Robert Courts

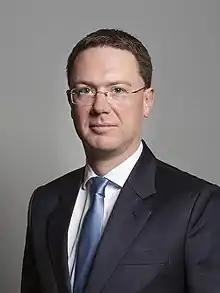
Official portrait, 2019

Robert Alexander Courts (born 21 October 1978) is a British Conservative politician and barrister who was the Member of Parliament (MP) for Witney from 2016 to 2024. He served as Solicitor General for England and Wales from December 2023 to 2024. He previously served as Parliamentary Under-Secretary of State for Transport in the Johnson government from 2020 to 2022 and served as Chair of the Defence Select Committee from October to December 2023.